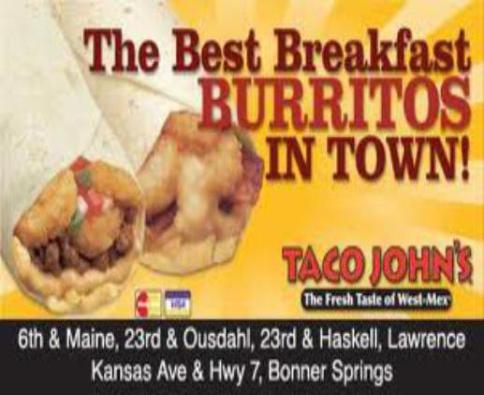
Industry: Food